E. F. Hempstead House

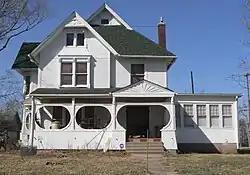
The house in 2012

The E. F. Hempstead House is a historic two-and-a-half-story house in Pawnee City, Nebraska. It was built in 1887-1888 for E. F. Hempstead, a banker and businessman. It was designed in the Queen Anne style, with "porch walls faced with imbricated shingles and pierced with vents of open latticework." Moreover, "Columns above support oval shaped openings ending in circular finials at the entries." The house has been listed on the National Register of Historic Places since October 19, 1982.